Combined oral contraceptive pill

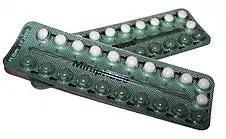

The combined oral contraceptive pill (COCP), often referred to as the birth control pill or colloquially as "the pill", is a type of birth control that is designed to be taken orally by women. It is the oral form of combined hormonal contraception. The pill contains two important hormones: a progestin (a synthetic form of the hormone progestogen/progesterone) and estrogen (usually ethinylestradiol or 17β estradiol). When taken correctly, it alters the menstrual cycle to eliminate ovulation and prevent pregnancy.